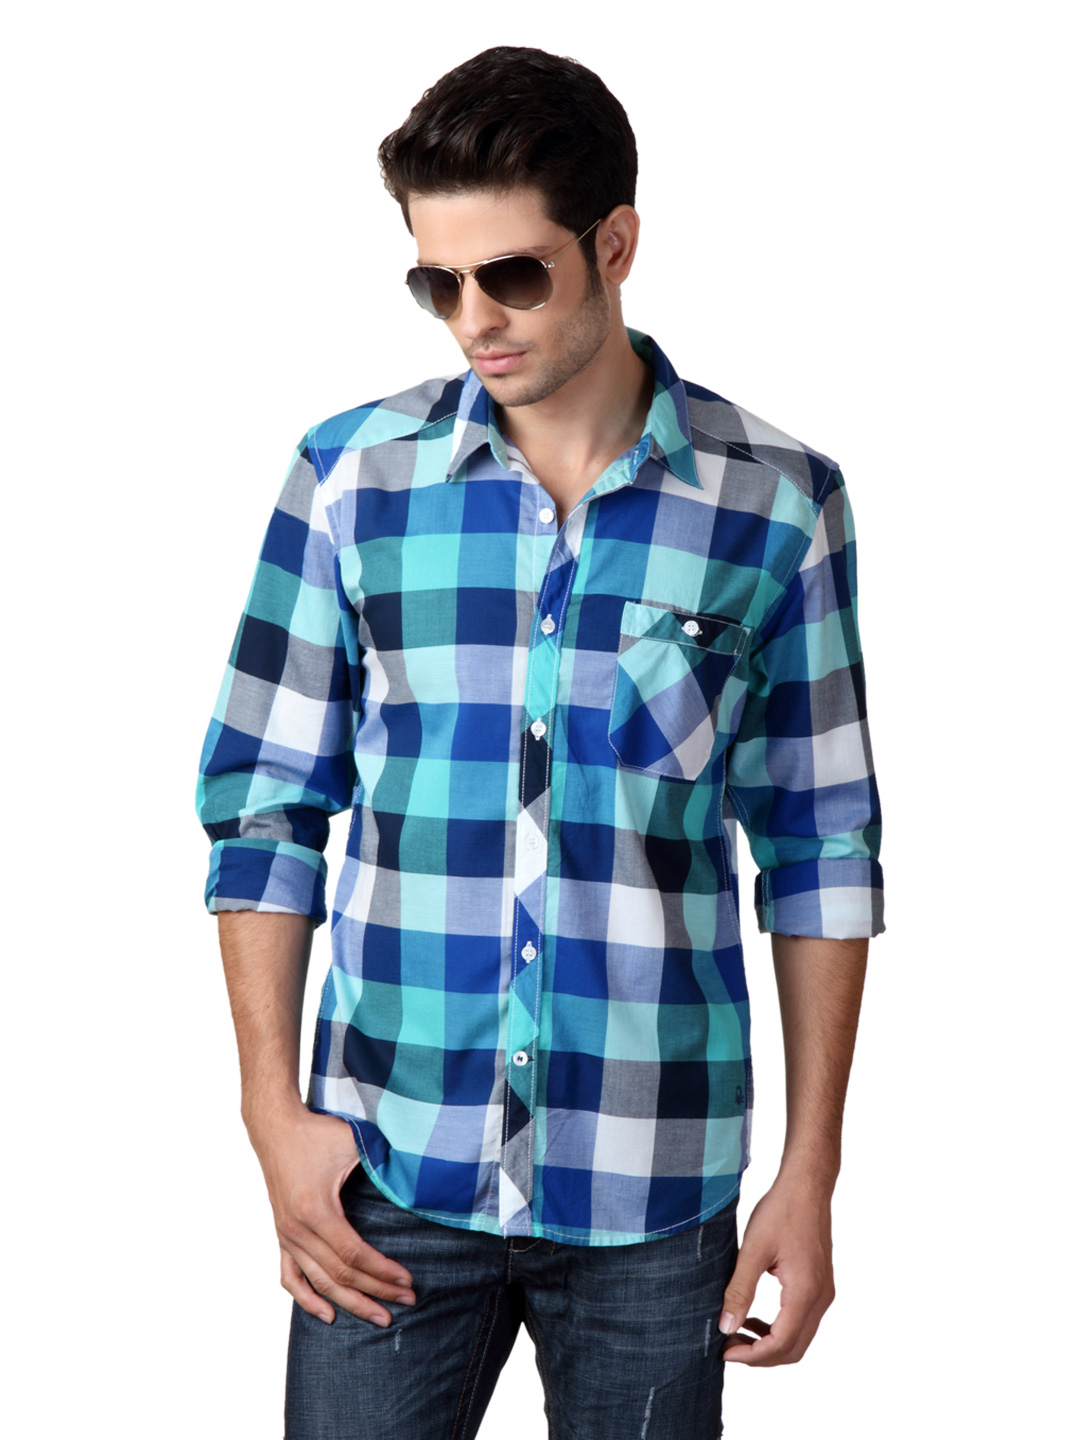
United Colors of Benetton Men Blue Shirt
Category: Apparel / Topwear / Shirts
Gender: Men
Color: Blue
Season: Summer 2012
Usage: Casual